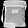
Label: Bag